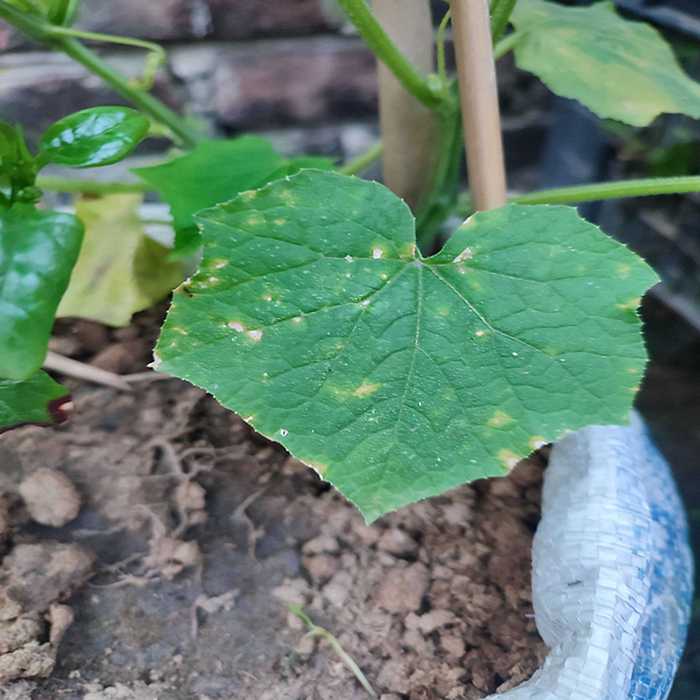
Plant: Cucumber
Label: Downy mildew